List of birds of Montana

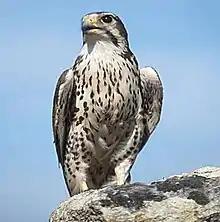
Prairie falcon

Falconidae is a family of diurnal birds of prey, notably the falcons and caracaras. They differ from hawks, eagles, and kites in that they kill with their beaks instead of their talons. Six species have been recorded in Montana.